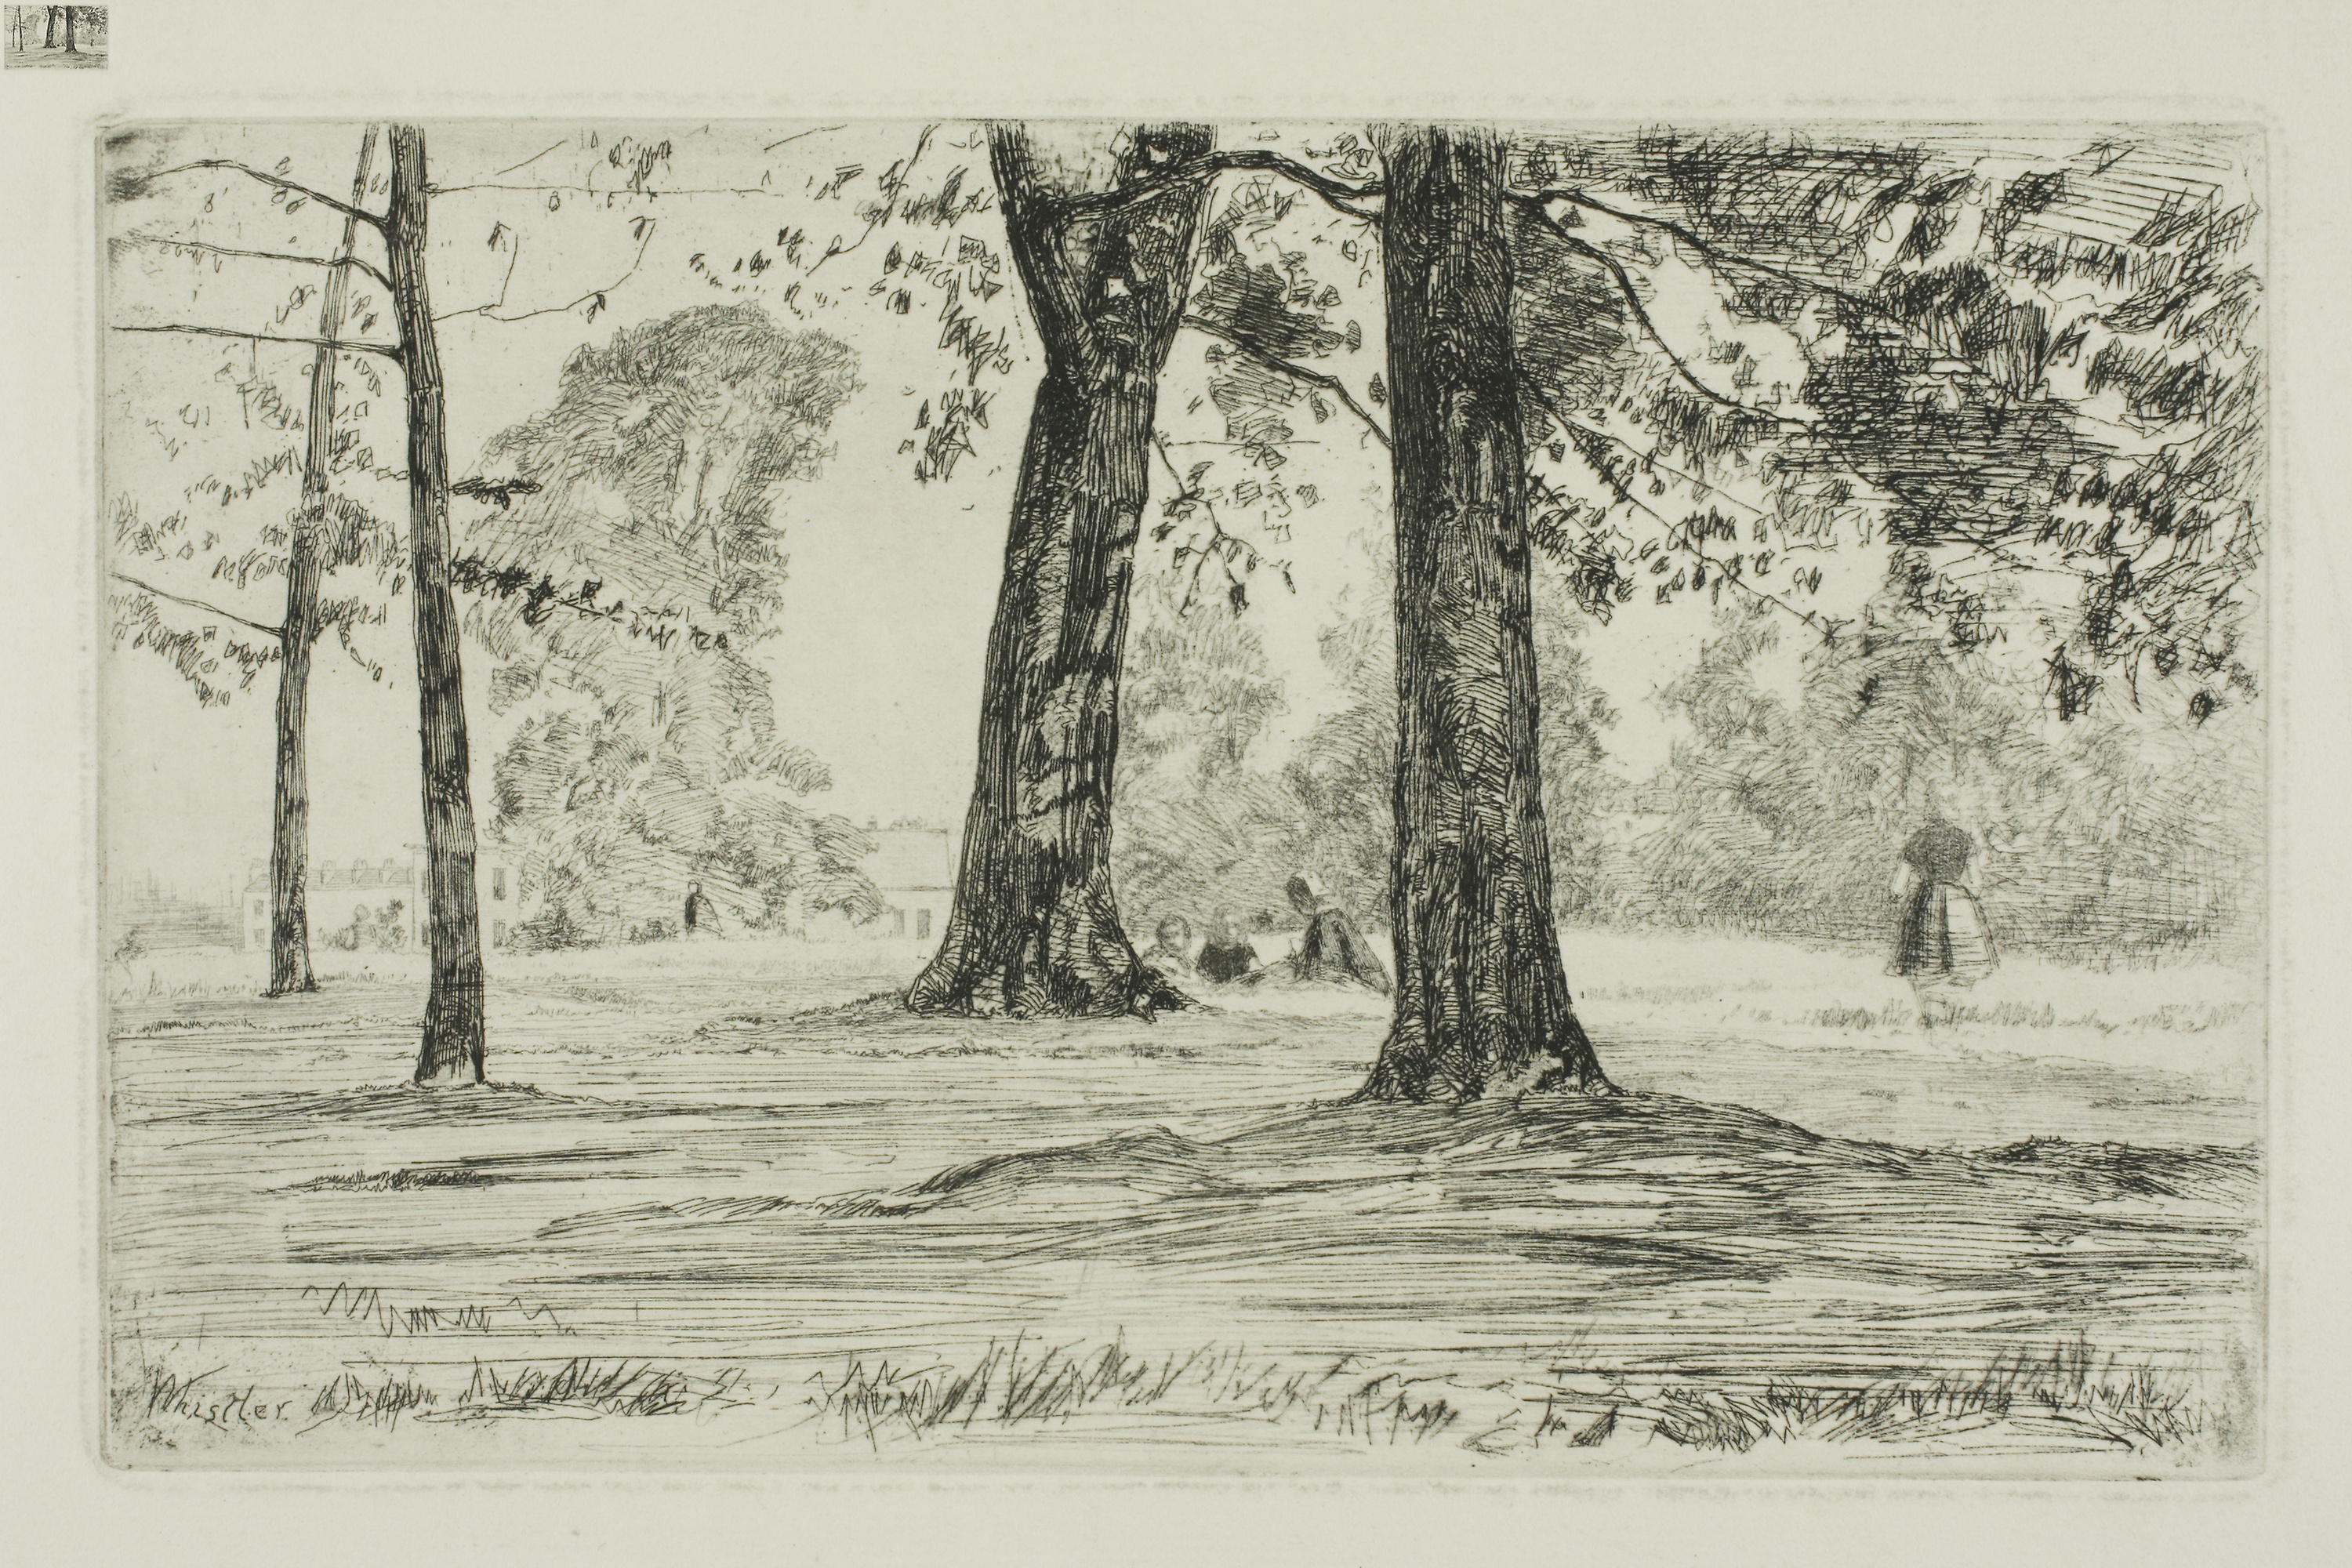
tree, woody plant, sketch, drawing, visual arts, artwork, painting, plant, black and white, art